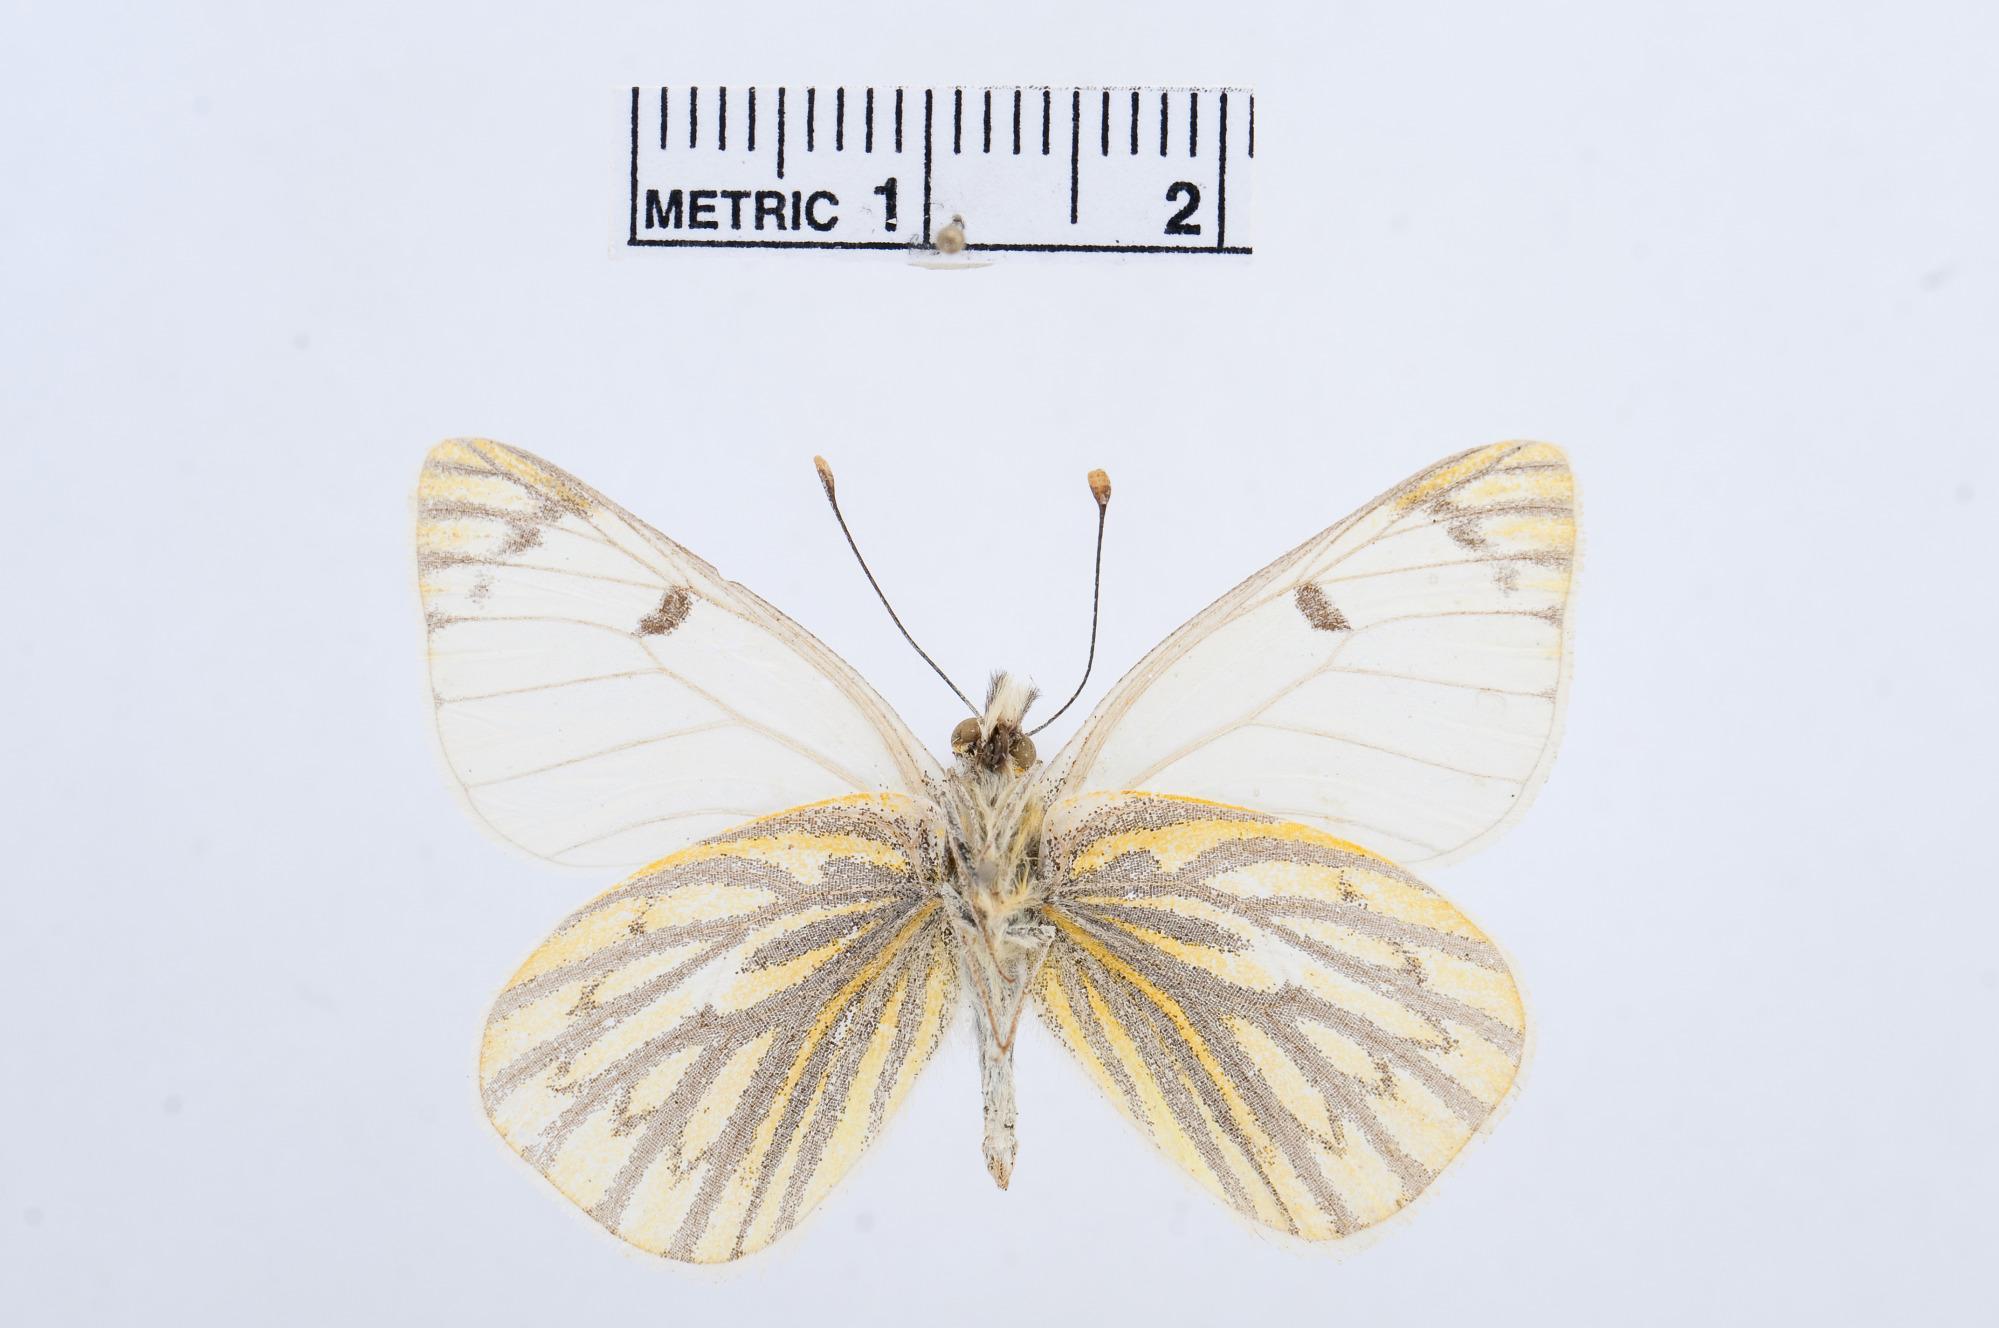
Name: Hypsochila wagenknechti
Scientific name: Hypsochila wagenknechti
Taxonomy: Animalia, Arthropoda, Hexapoda, Insecta, Lepidoptera, Pieridae, Pierinae